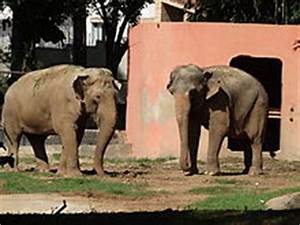
Label: elefante